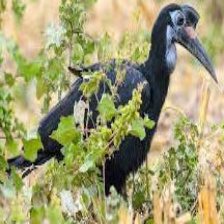
Species: AFRICAN PIED HORNBILL
Scientific name: TOCKUS FASCIATUS
ImageNet parent category: hornbill